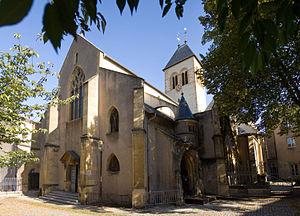
Saint Blaise de Sébaste, est un médecin et évêque martyrisé sous Licinius en Arménie en 316, par l'ordre d'Agricola, gouverneur de Cappadoce. Il est considéré comme saint auxiliaire.
Saint Eucher d'Orléans ou Euchère, Eucherius est un moine bénédictin et évêque d'Orléans du Royaume des francs au VIIIᵉ siècle. Il nait à Orléans vers 695 et meurt vers 743 à l’abbaye de Saint-Trond.